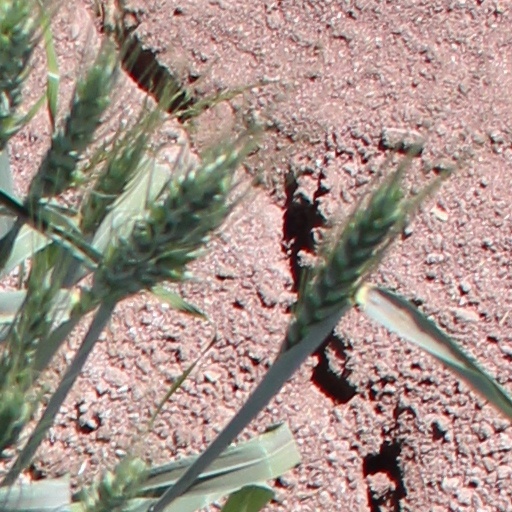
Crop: wheat